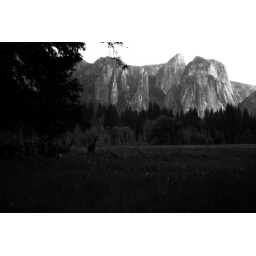
There was actually a black bear in the woods - they saw it well before we did.